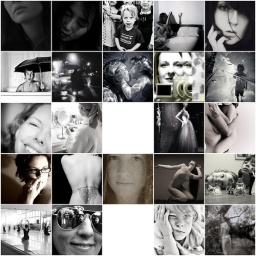
emotional girls in black and white